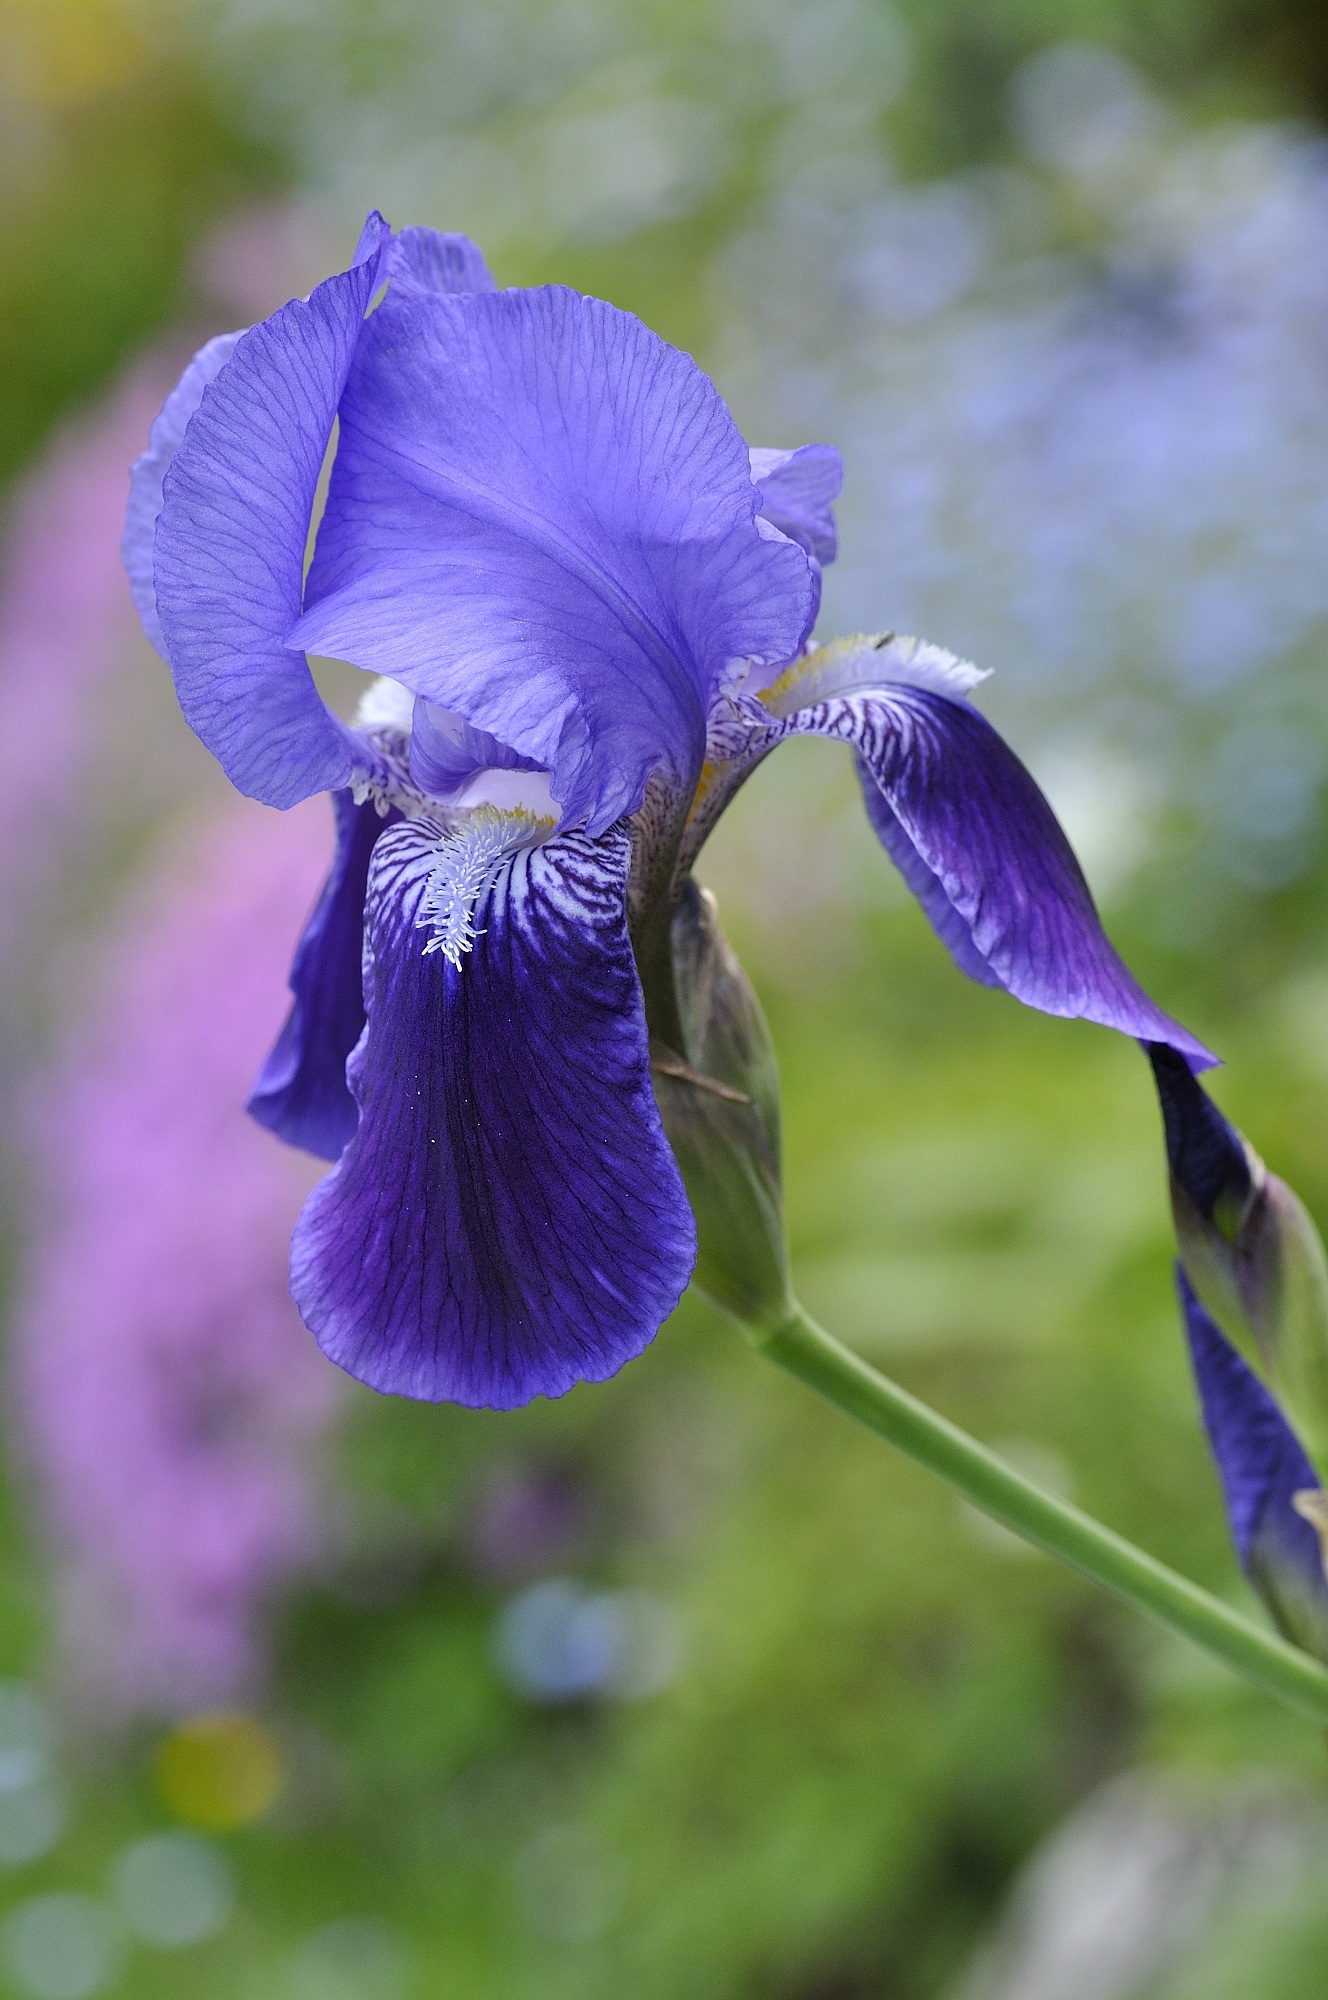
blossom, plant, flower, petal, bloom, spring, botany, blue, garden, close, flora, wildflower, iris, eye, gorgeous, macro photography, flowering plant, iris versicolor, land plant, violet family, dayflower family, iris family